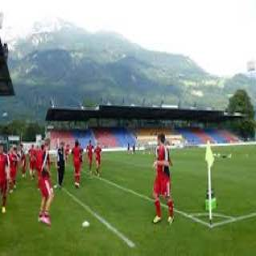
Rheinpark Stadium